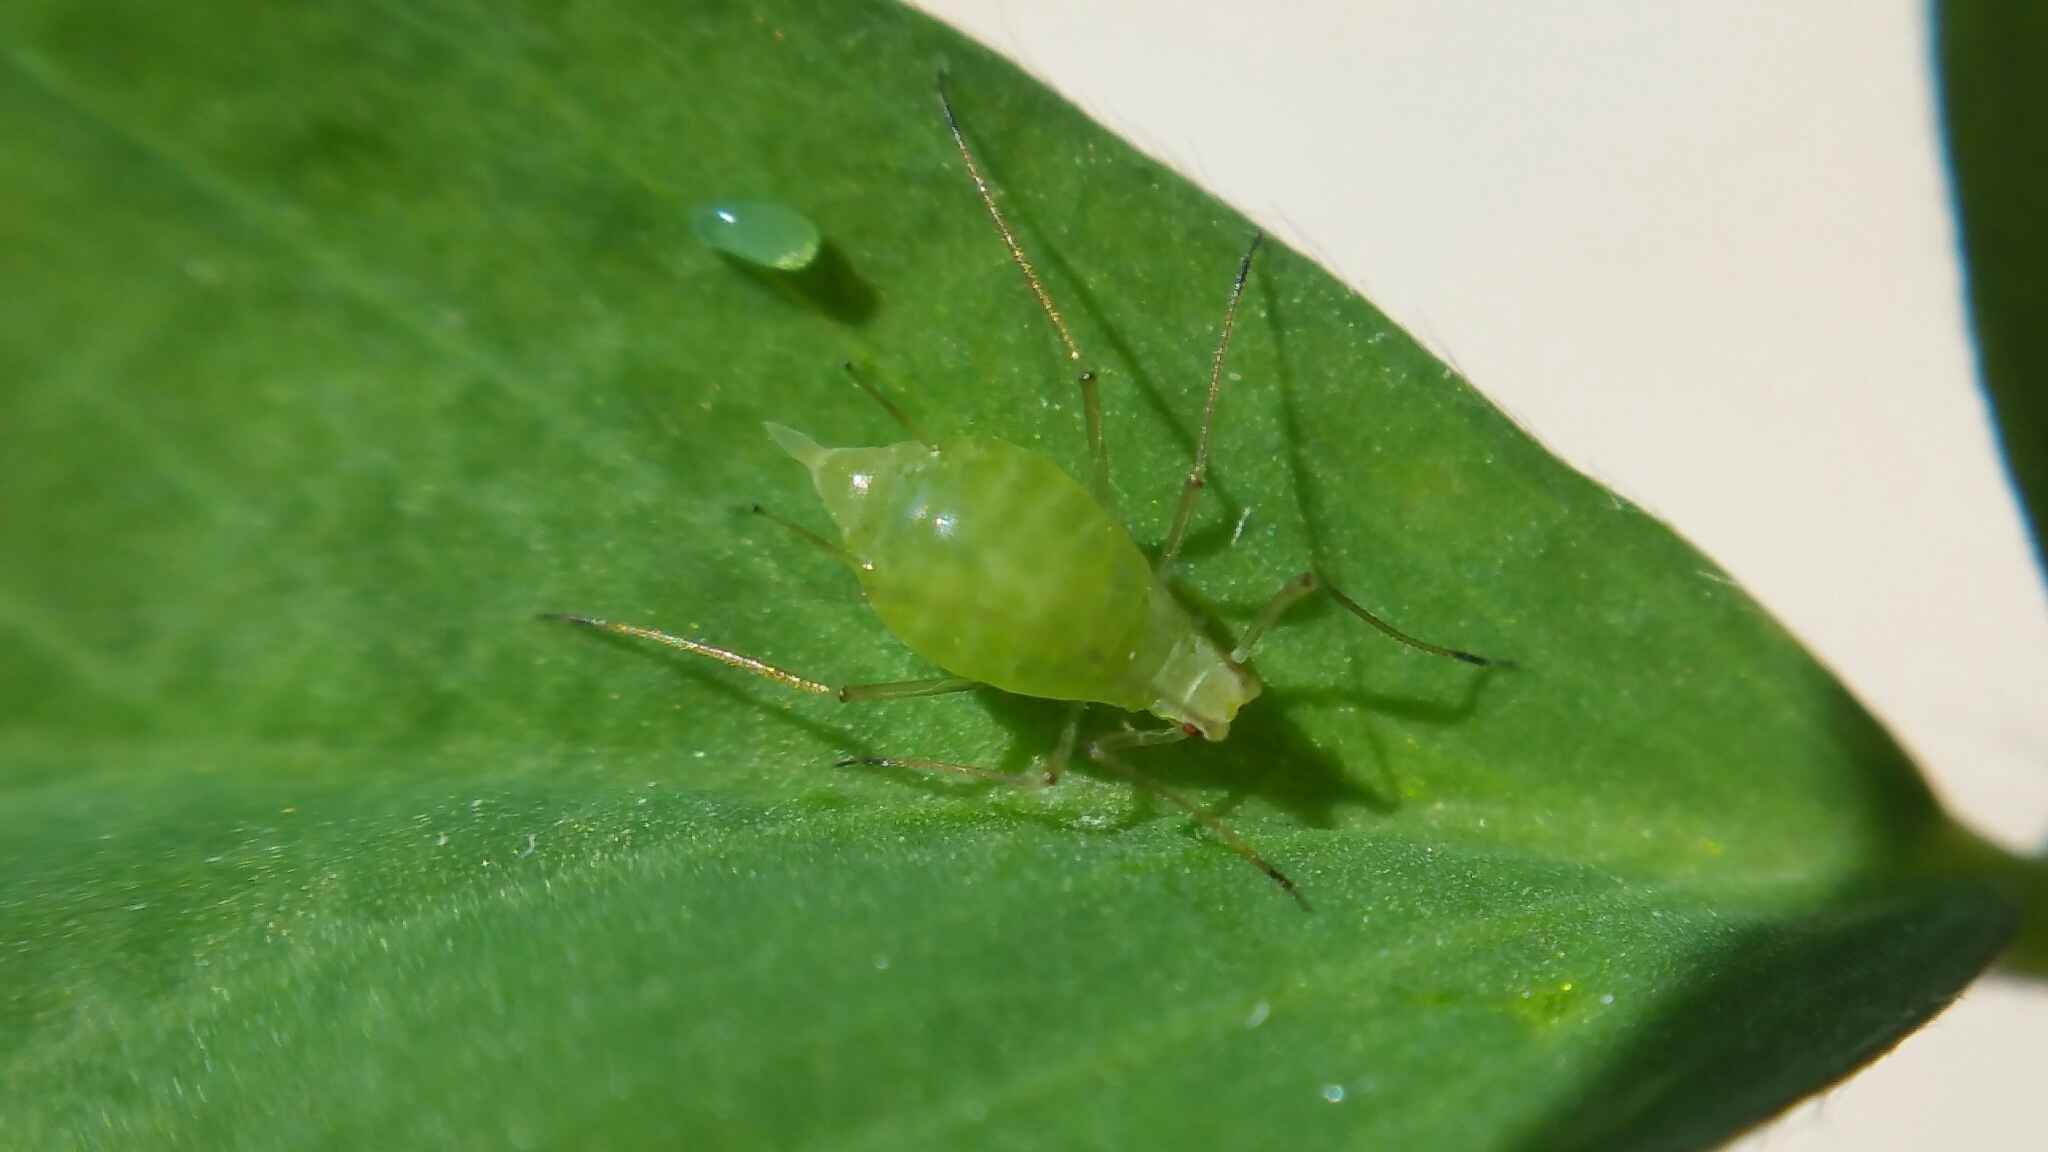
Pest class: pea_aphid